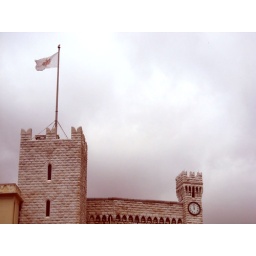
castle in the sky